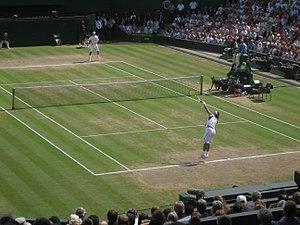
Rafael Nadal est un joueur de tennis espagnol, professionnel depuis 2001, né le 3 juin 1986 à Manacor, sur l'île de Majorque, dans l'archipel des Baléares.
Roger Federer, né le 8 août 1981 à Bâle, est un joueur de tennis suisse. Joueur professionnel depuis 1998, il détient le record de 310 semaines passées à la première place du classement mondial de tennis ATP World Tour, dont le record de 237 semaines consécutives, ainsi que le record masculin de 20 victoires dans les tournois du Grand Chelem. Il a terminé l'année calendaire à la première place mondiale à cinq reprises. Il est médaillé d'or en double messieurs avec Stanislas Wawrinka aux Jeux olympiques de Pékin 2008 puis vice-champion olympique en simple à Londres en 2012. Enfin, en 2014, il remporte la Coupe Davis avec l'équipe de Suisse, en battant en finale l'équipe de France.